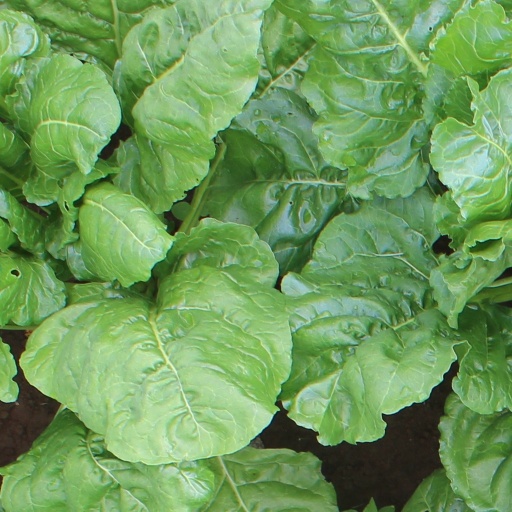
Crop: sugar beet